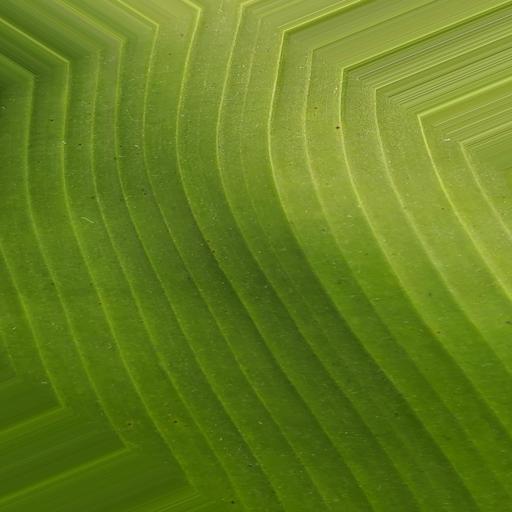
Label: banana_healthy_leaf